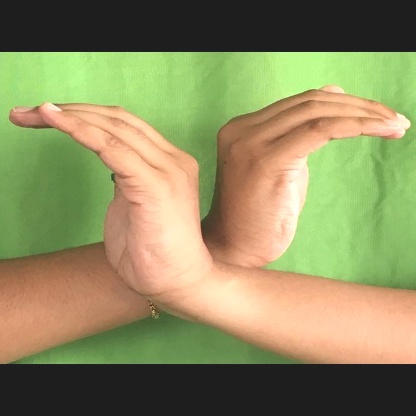
Mudra: Nagabandha